Juliana Awada

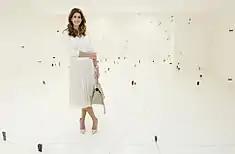
The First Lady visiting the "BienalSur", an exhibition of Argentine Art, Buenos Aires

In September 2016 Awada accompanied her husband to the G-20 Summit held in Hangzhou. During the summit, she fulfilled a personal agenda, on her first day visited a buddhist temple and a pedestrian street of handicrafts. At the next day she visited the Zhejiang University and participate in an activity at the China Academy of Art.